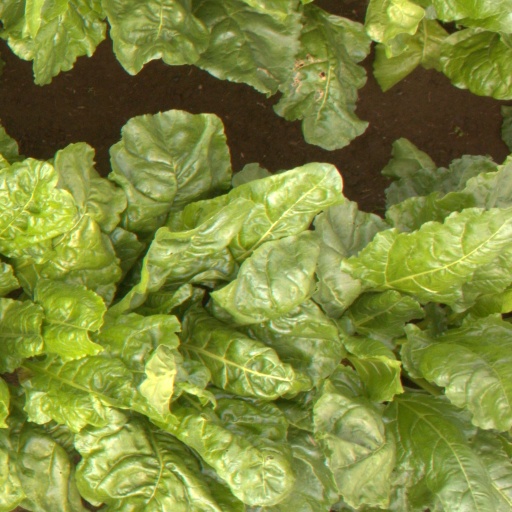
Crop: sugar beet